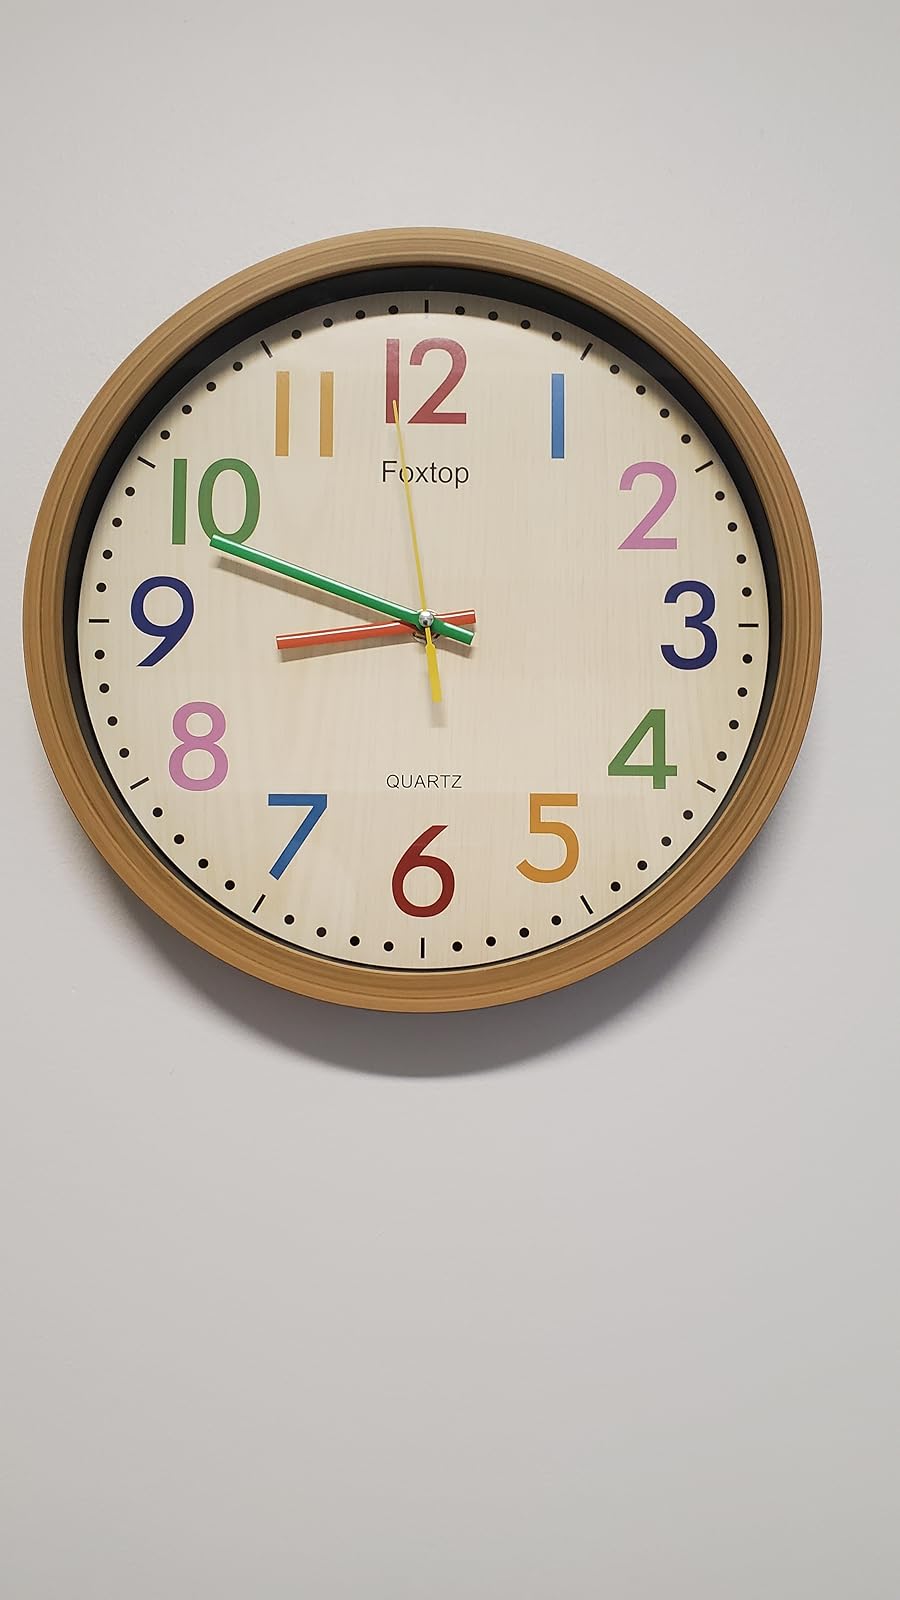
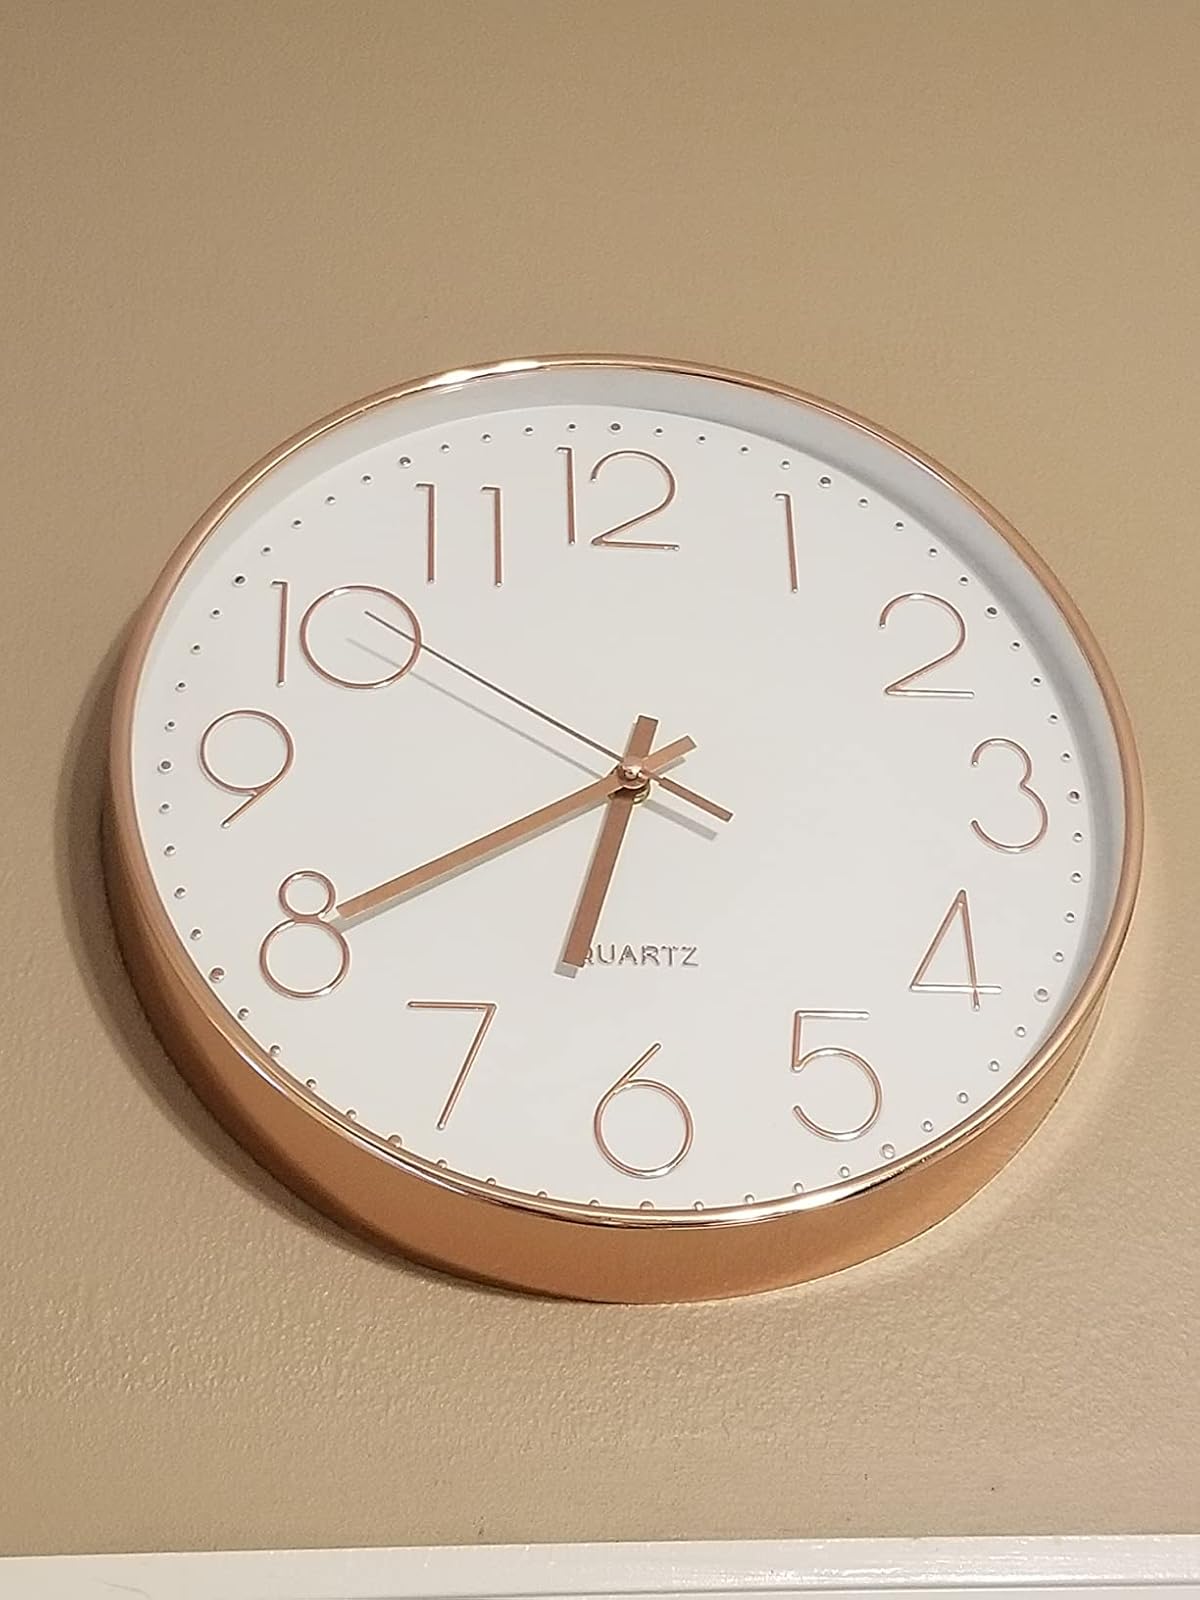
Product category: clock
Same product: no